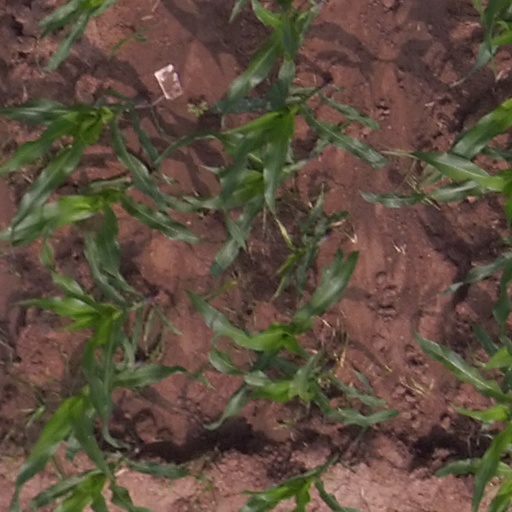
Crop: maize; corn